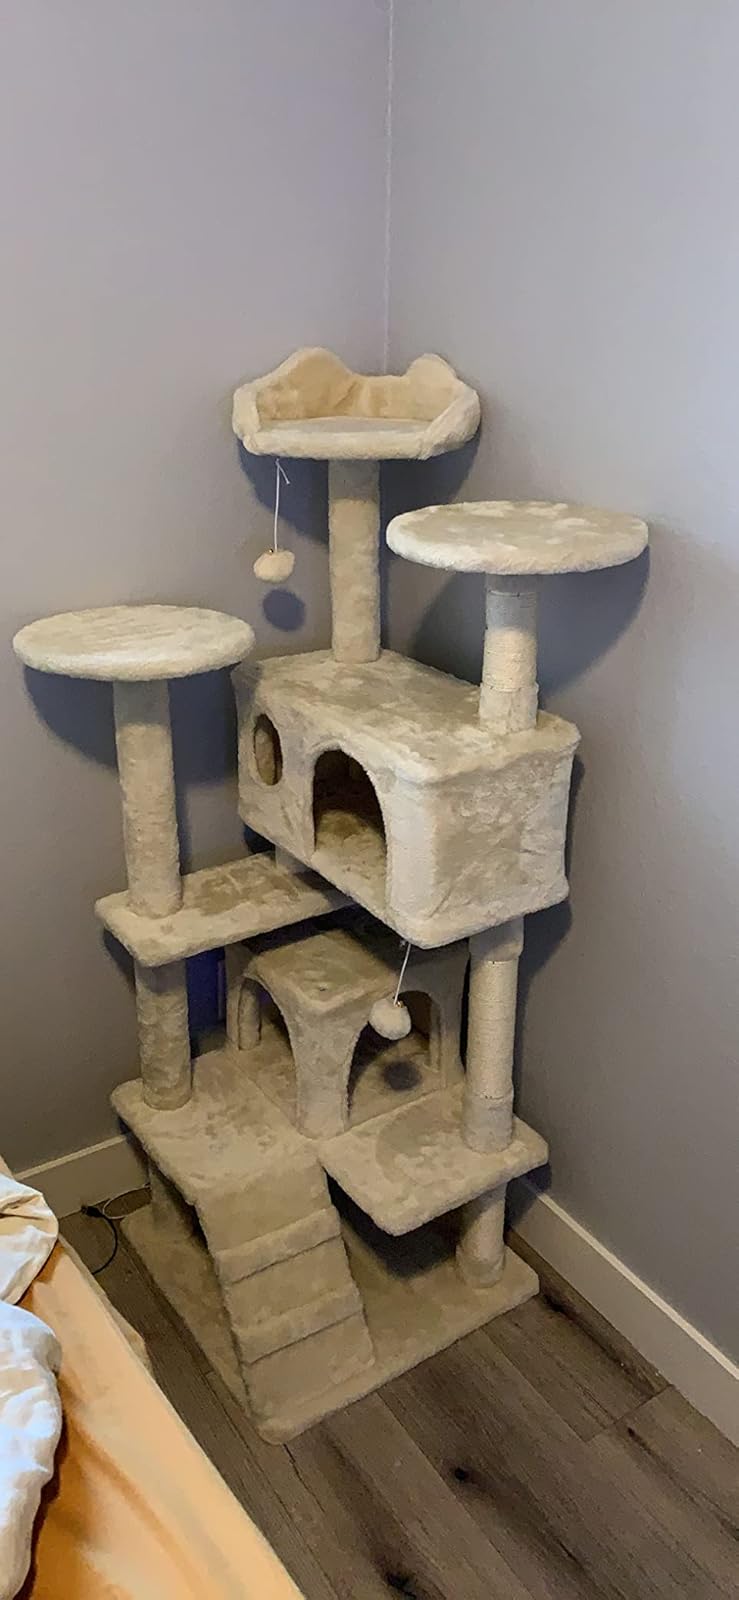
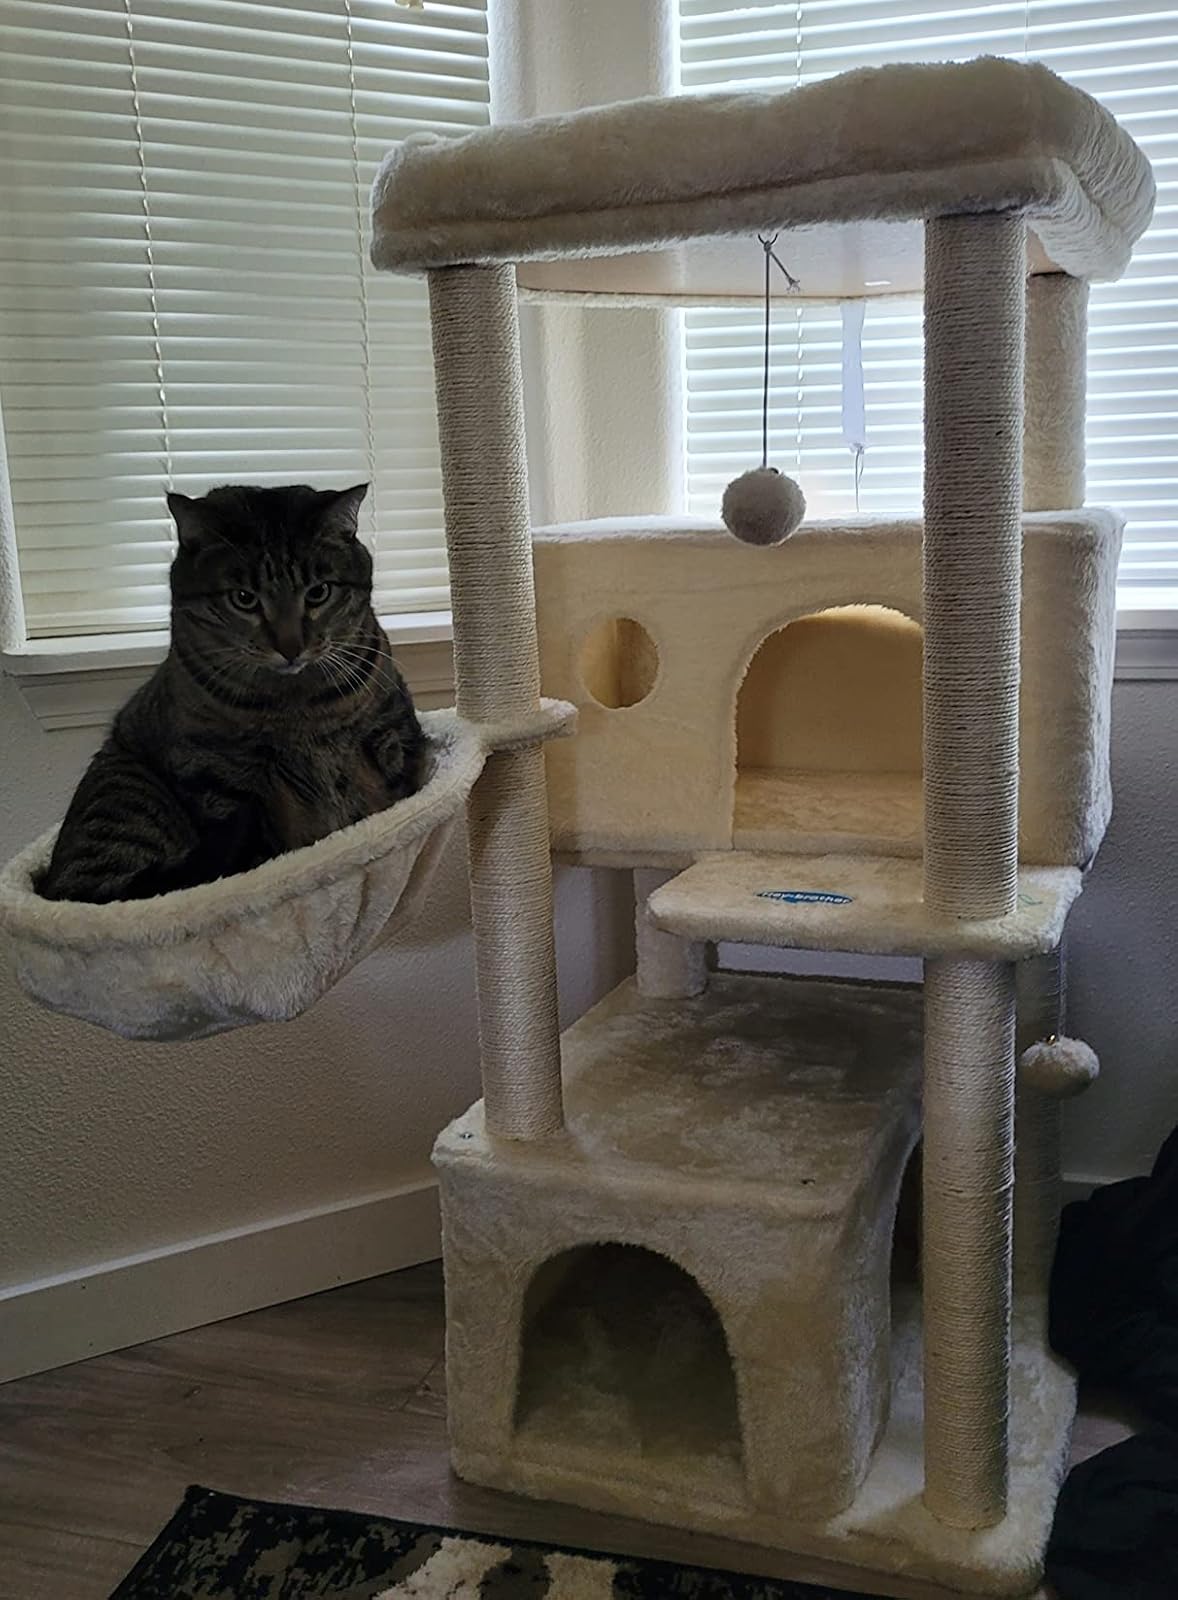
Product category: items_cat tree
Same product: no